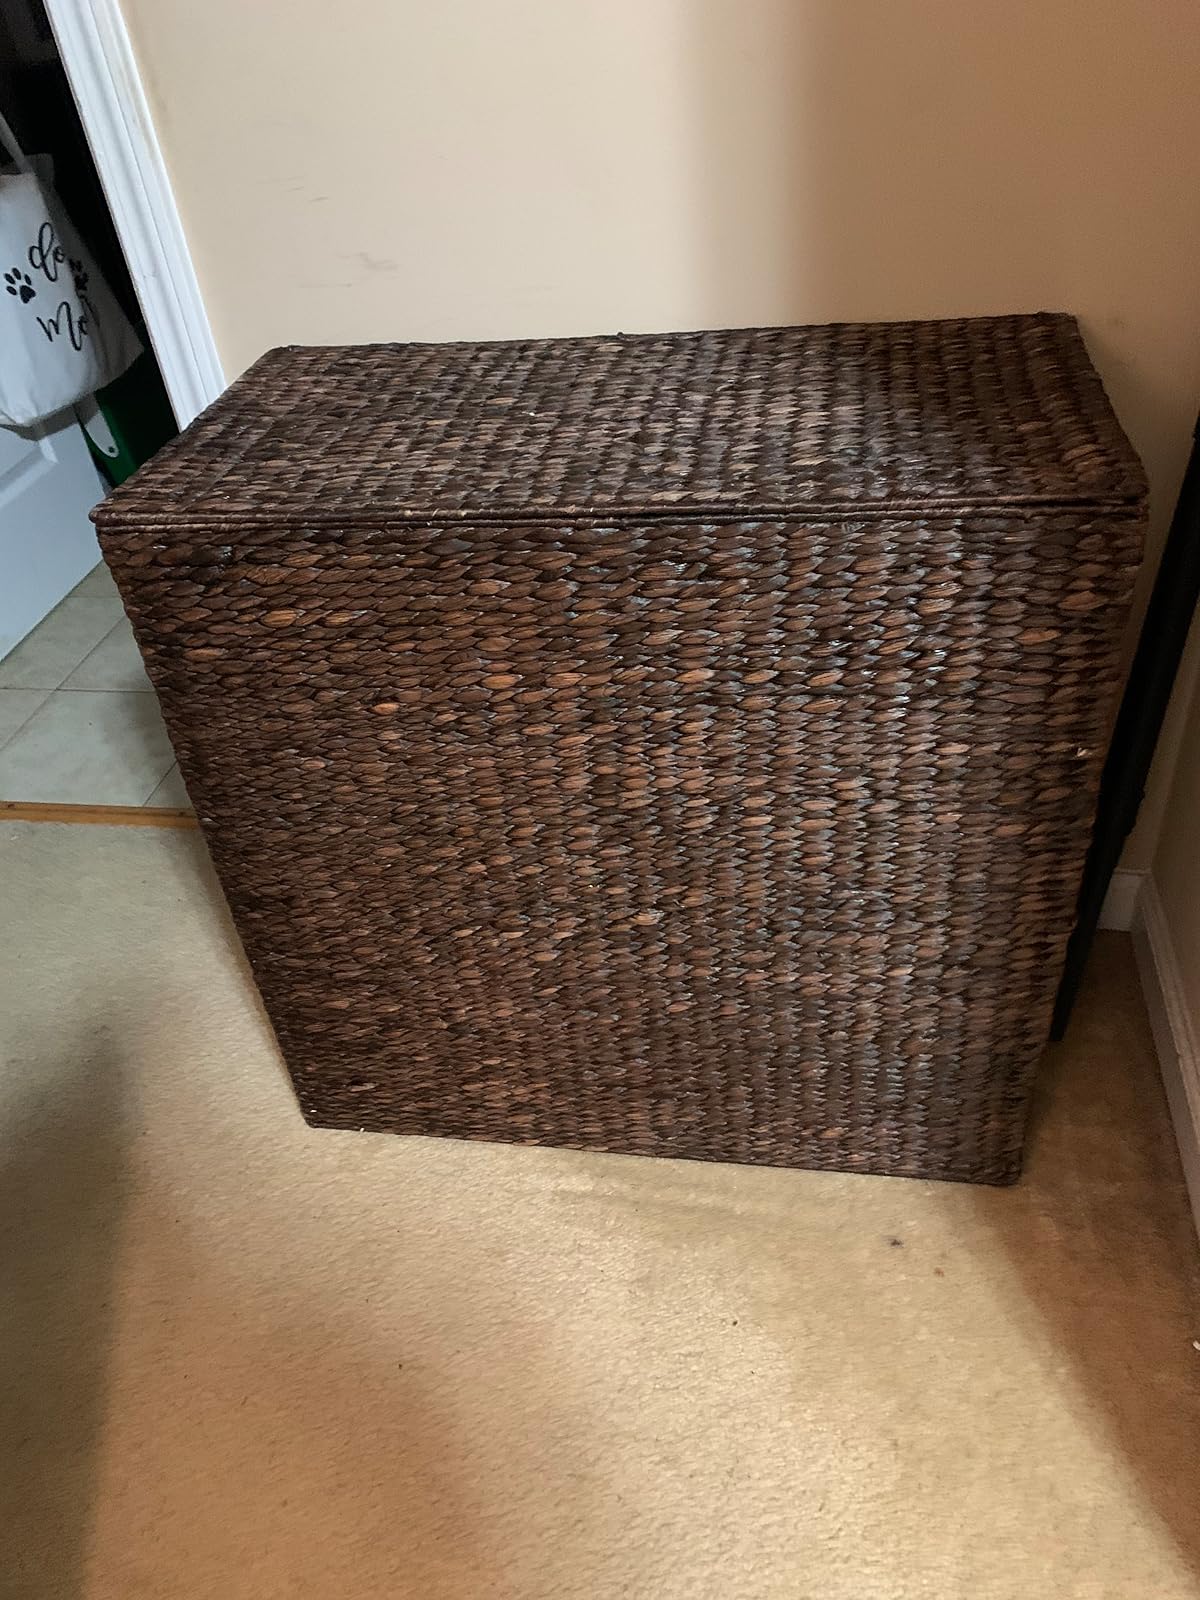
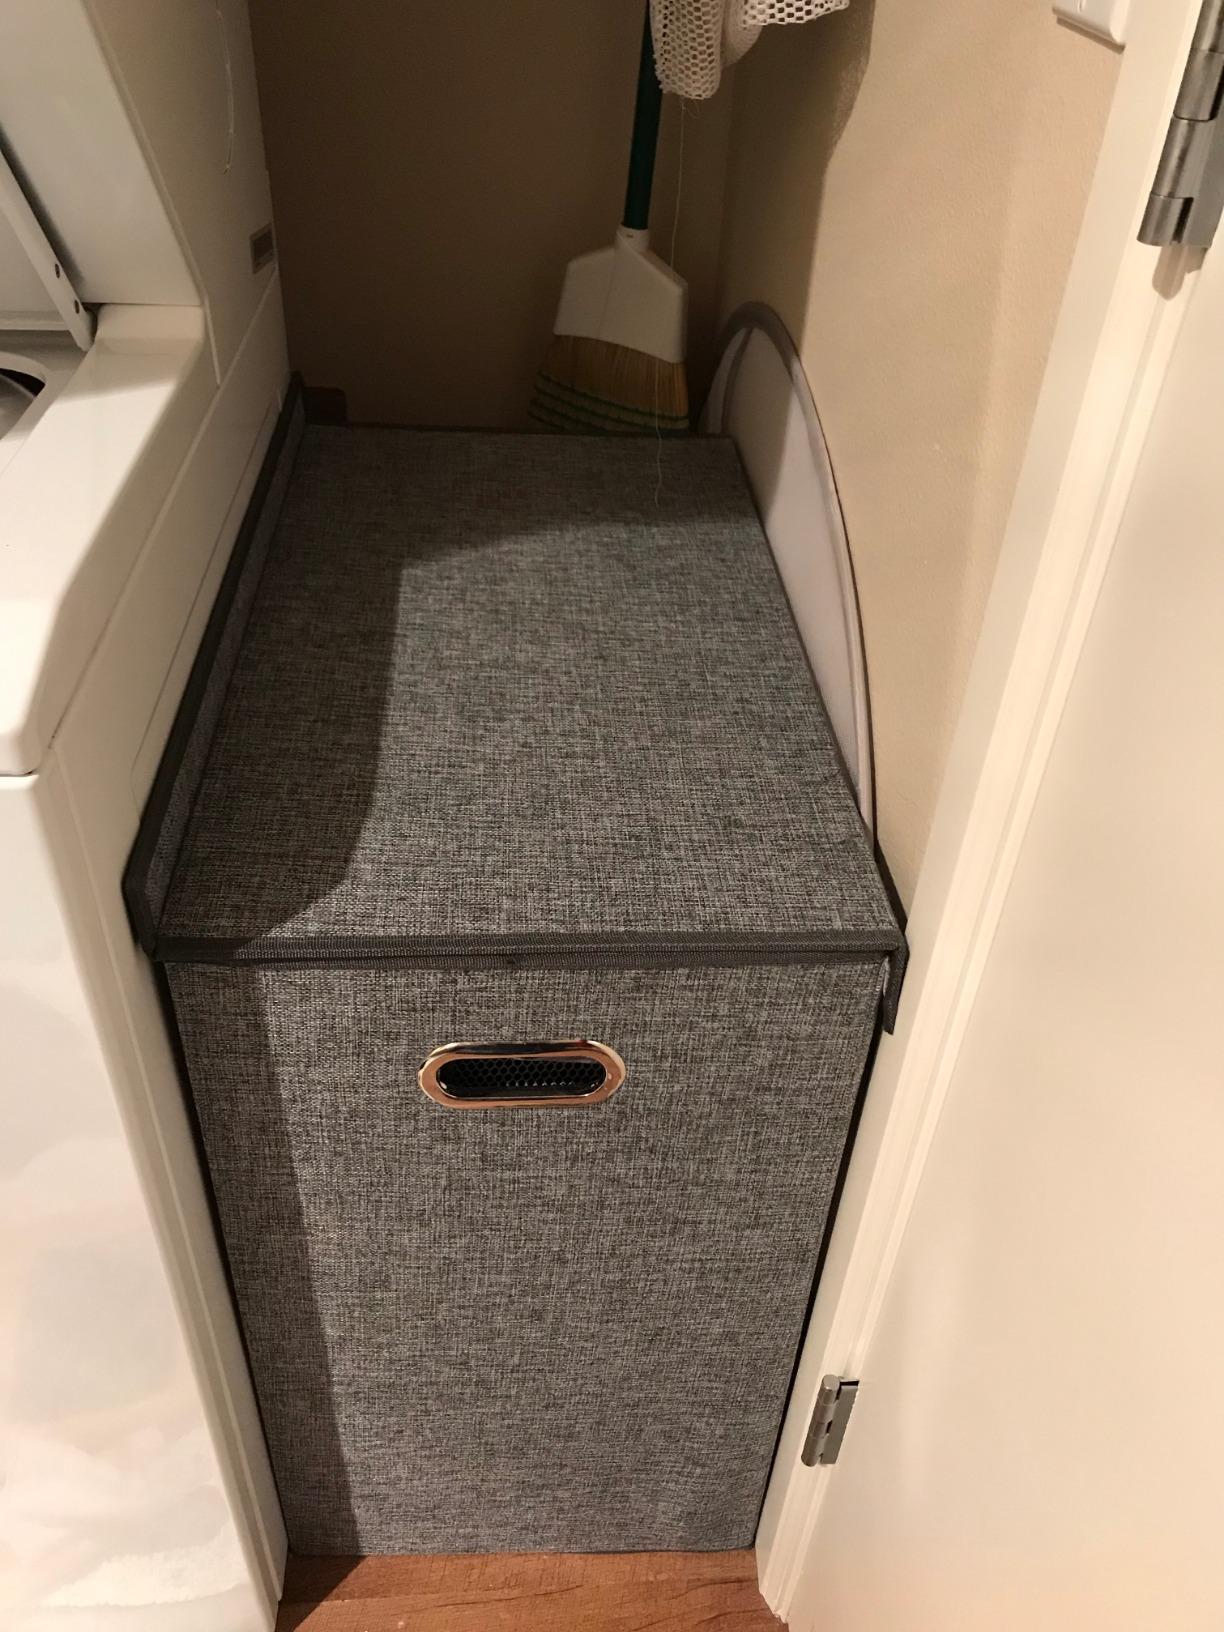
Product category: items_hamper
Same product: no